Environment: real
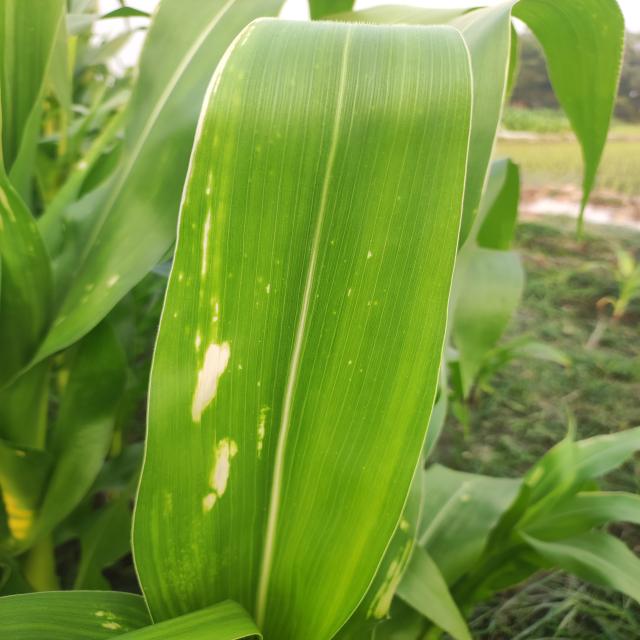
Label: northern_corn_leaf_blight